Finstock

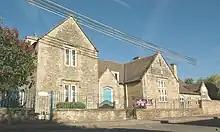
Finstock Church of England Primary School, built in 1860

Finstock has one public house: The Plough Inn. A second, The Crown, has been closed and converted into a house. Finstock has a combined village shop and sub-post office.